War of the Spanish Succession

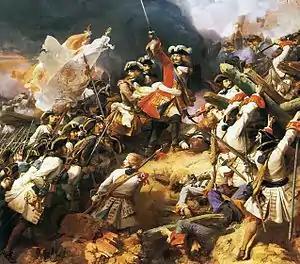
Battle of Denain, July 1712; defeat ended Austrian and Dutch hopes of improving their negotiating position.

The close links between war and trade meant conflict extended beyond Europe, particularly in North America, where it is known as Queen Anne's War, and the West Indies, which produced sugar, then a hugely profitable commodity. Also, there were minor trade conflicts in South America, India, and Asia; the financial strains of war particularly affected the Dutch East India Company, as it was a huge drain on scarce naval resources. The war in Europe also